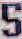
Number: 5